Congregationalism

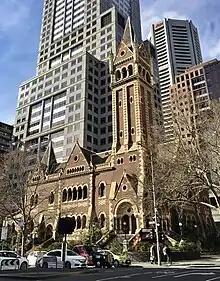
St Michael's Church in Melbourne

Congregationalism (also Congregational Churches or Congregationalist Churches) is a Reformed Christian (Calvinist) tradition of Protestant Christianity in which churches practice congregational government. Each independently and autonomously runs its own affairs. These principles are enshrined in the Cambridge Platform (1648) and the Savoy Declaration (1658), Congregationalist confessions of faith. The Congregationalist Churches are a continuity of the theological tradition upheld by the Puritans. Their genesis was through the work of Congregationalist divines Robert Browne, Henry Barrowe, and John Greenwood.